Na ʻĀina Kai Botanical Gardens

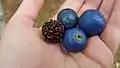
Blue marble tree seeds.

The hardwood plantation (110 acres) contains African mahogany ("Khaya senegalensis"), big-leaf mahogany ("Swietenia macrophylla"), blue mahoe ("Hibiscus elatus"), Caribbean pitch pine ("Pinus oocarpa"), cocobolo ("Dalbergia retusa"), Indian blackwood ("Dalbergia latifolia"), Indian rosewood ("Dalbergia sissoo"), iroko ("Chlorophora excelsa"), lignum vitae ("Guaiacum officinale"), West Indian mahogany ("Swietenia mahagoni"), Moreton Bay chestnut ("Castanospermum australe"), narra ("Pterocarpus indicus"), palu ("Manilkara hexandra"), pheasant wood ("Andira inermis"), Queensland maple ("Flindersia brayleyana"), teak ("Tectona grandis"), West Indian cedar ("Cedrela odorata"), and zebra wood ("Astronium graveolens").